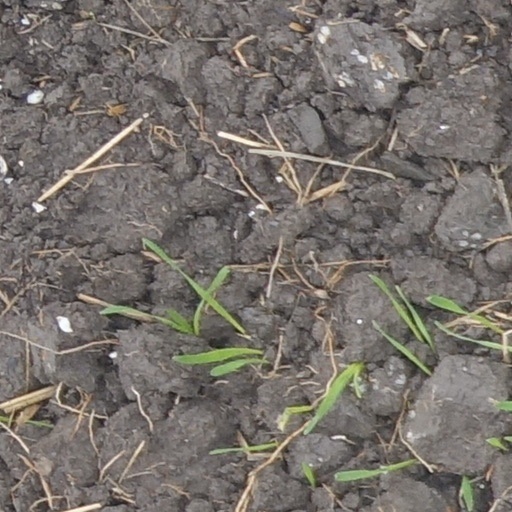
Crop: wheat